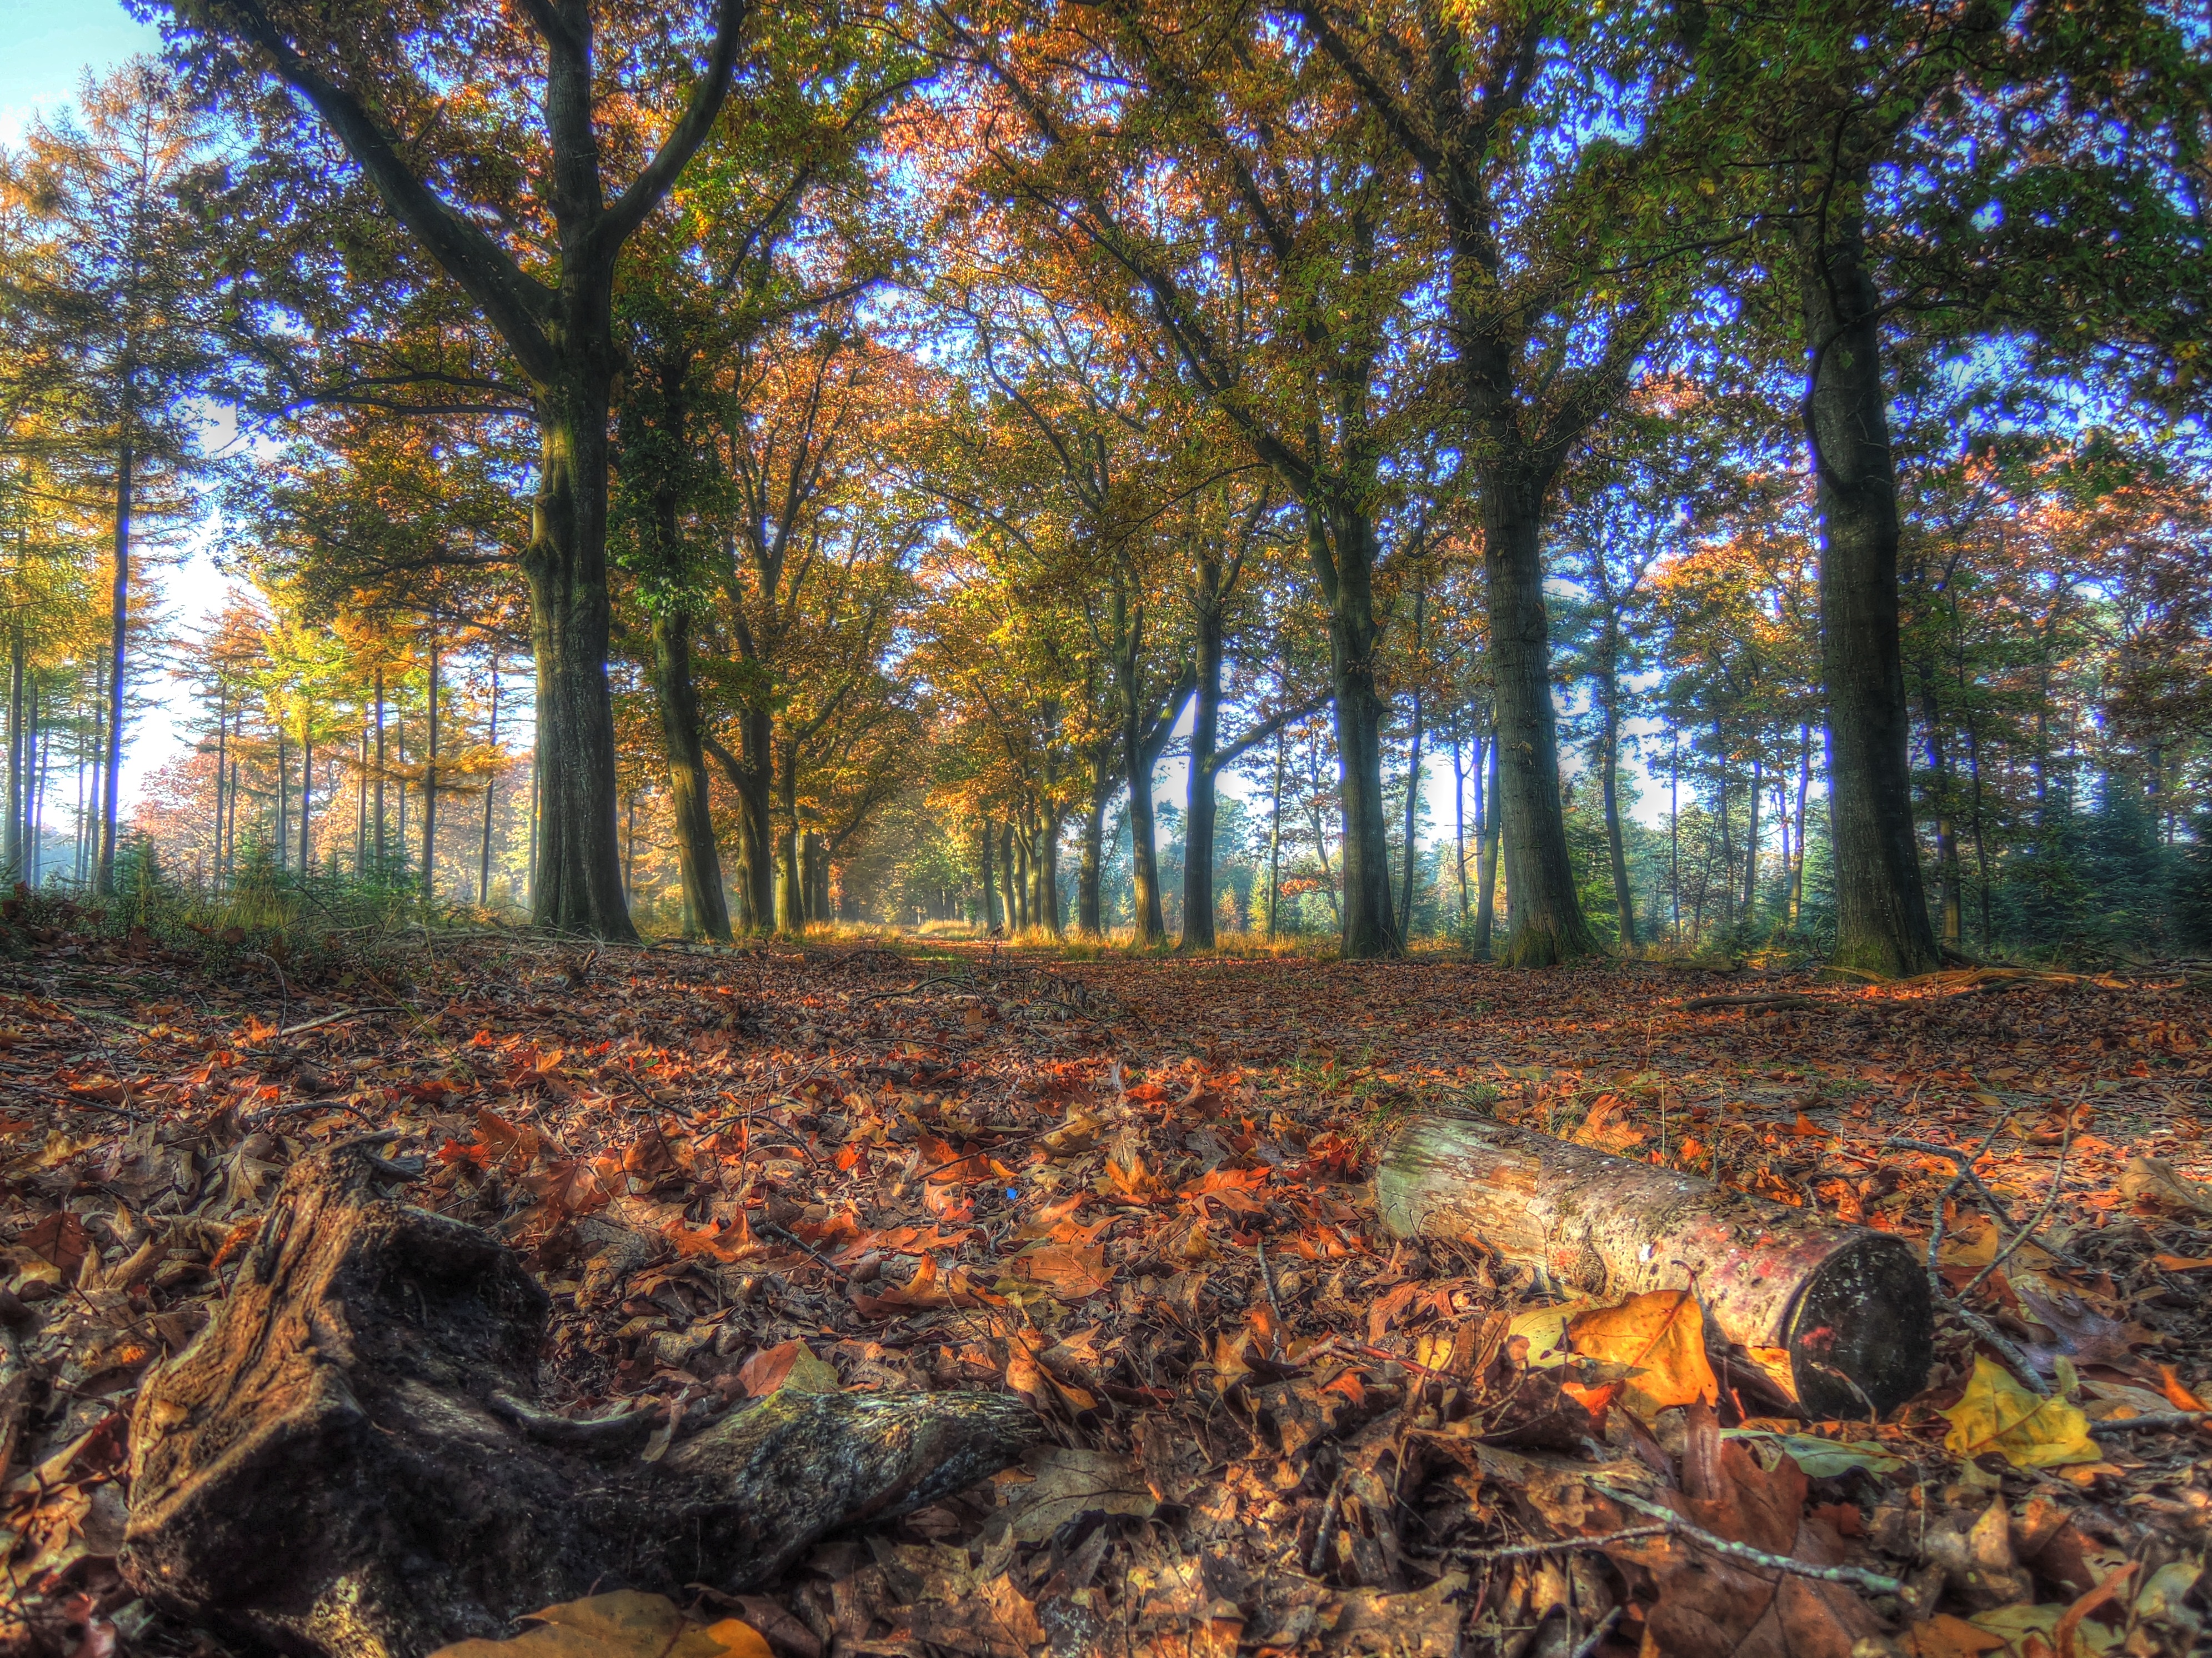
landscape, tree, forest, plant, sunlight, leaf, autumn, season, leaves, deciduous, grove, woodland, habitat, ecosystem, natural environment, woody plant